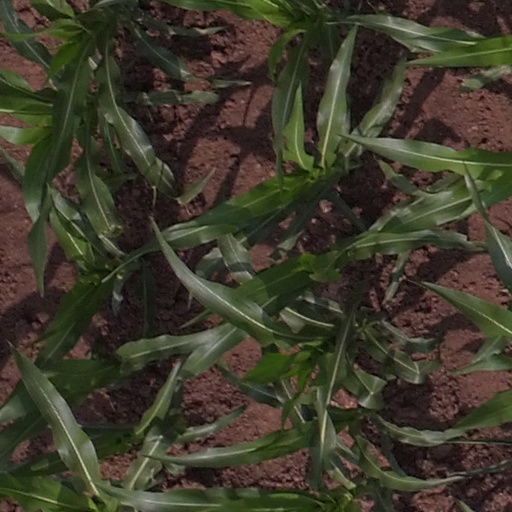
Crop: maize; corn